The Lego Star Wars Holiday Special

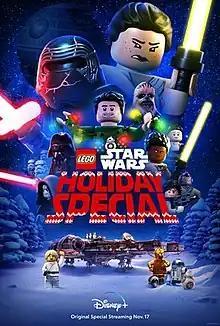

The Lego Star Wars Holiday Special is a 2020 CGI-animated Christmas special based on the "Star Wars" franchise, in which Rey trains Finn in the ways of the Force. Directed by Ken Cunningham from a script by David Shayne, it is produced by Lucasfilm Animation and The Lego Group alongside Atomic Cartoons. The special was released on Disney+ on November 17, 2020, and received generally positive reviews from critics.